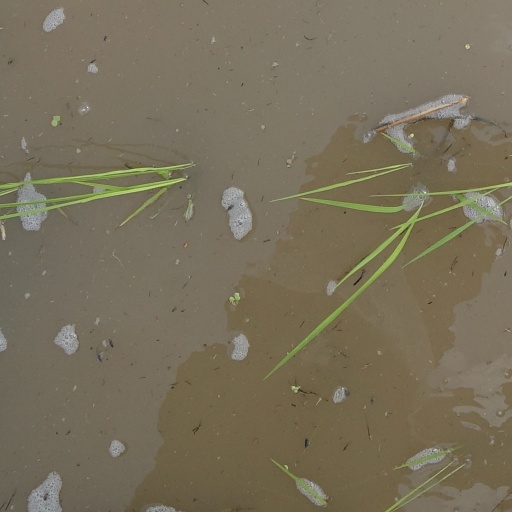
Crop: rice